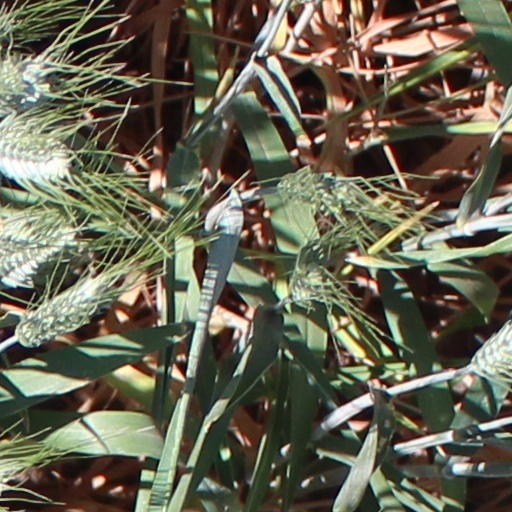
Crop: wheat